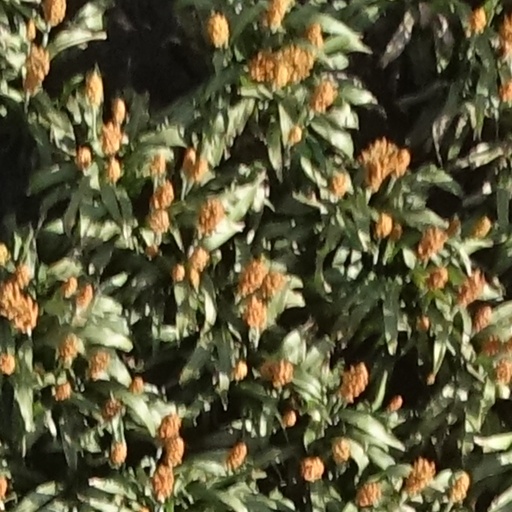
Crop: sorghum